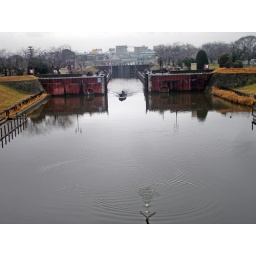
boat on calm water (and a bird in flight). sawara, japan.